Marvin Harada

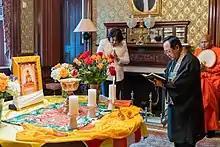
Rev. Marvin Harada reciting a text at the White House Vesak celebration in May 2021

Marvin Harada (born September 12, 1953) is a Jōdo Shinshū Buddhist minister within the Buddhist Churches of America, and serves as its bishop since April 1, 2020. As bishop of BCA, he also serves as the superintendent of Hongwanji-ha's North American district.